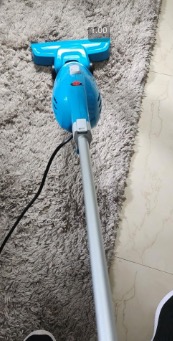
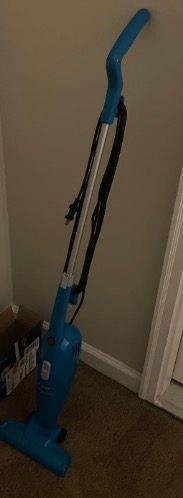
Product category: items_vacuum
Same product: yes